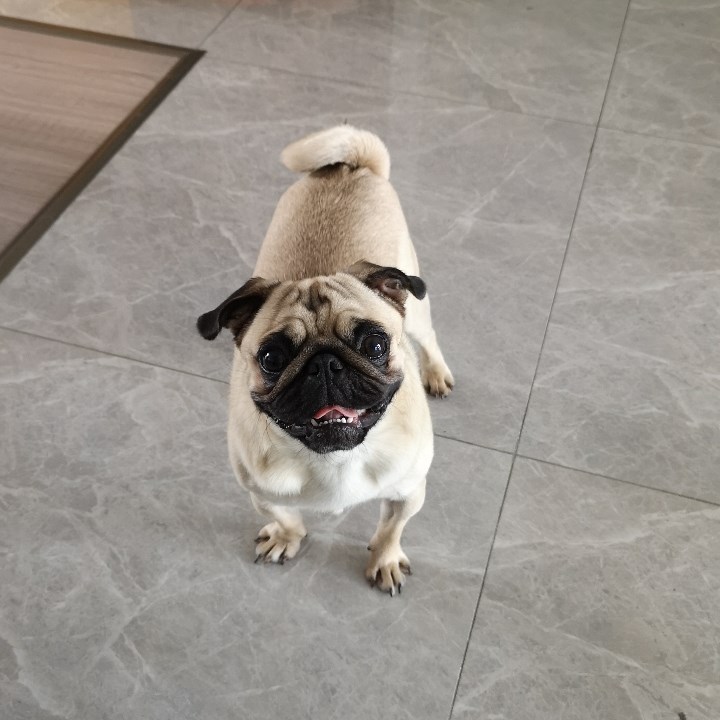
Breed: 798-n000130-pug